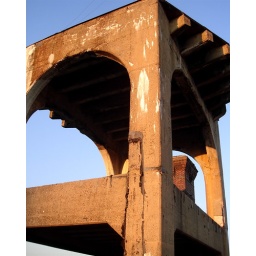
An old oil tank tower on top of my building in Center City Philadelphia.